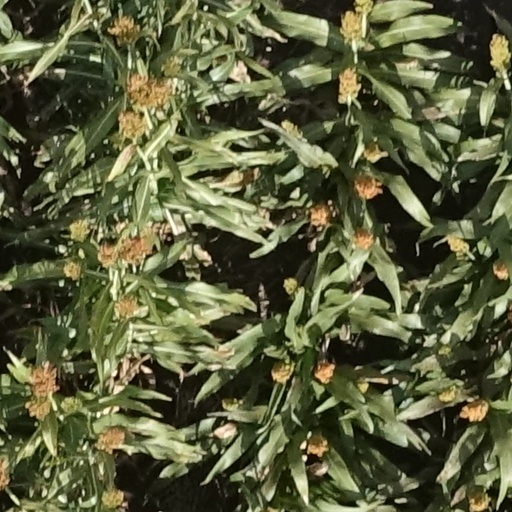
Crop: sorghum